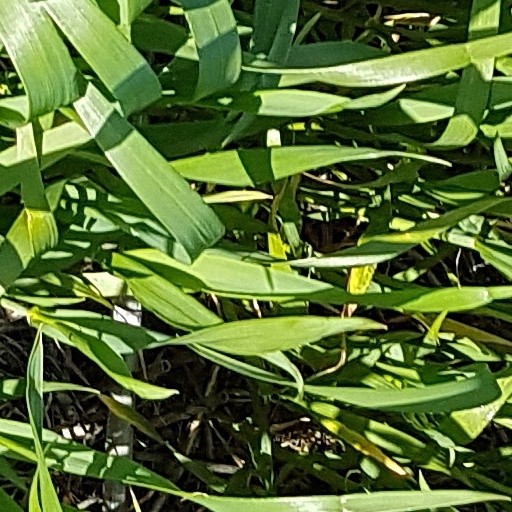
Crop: wheat